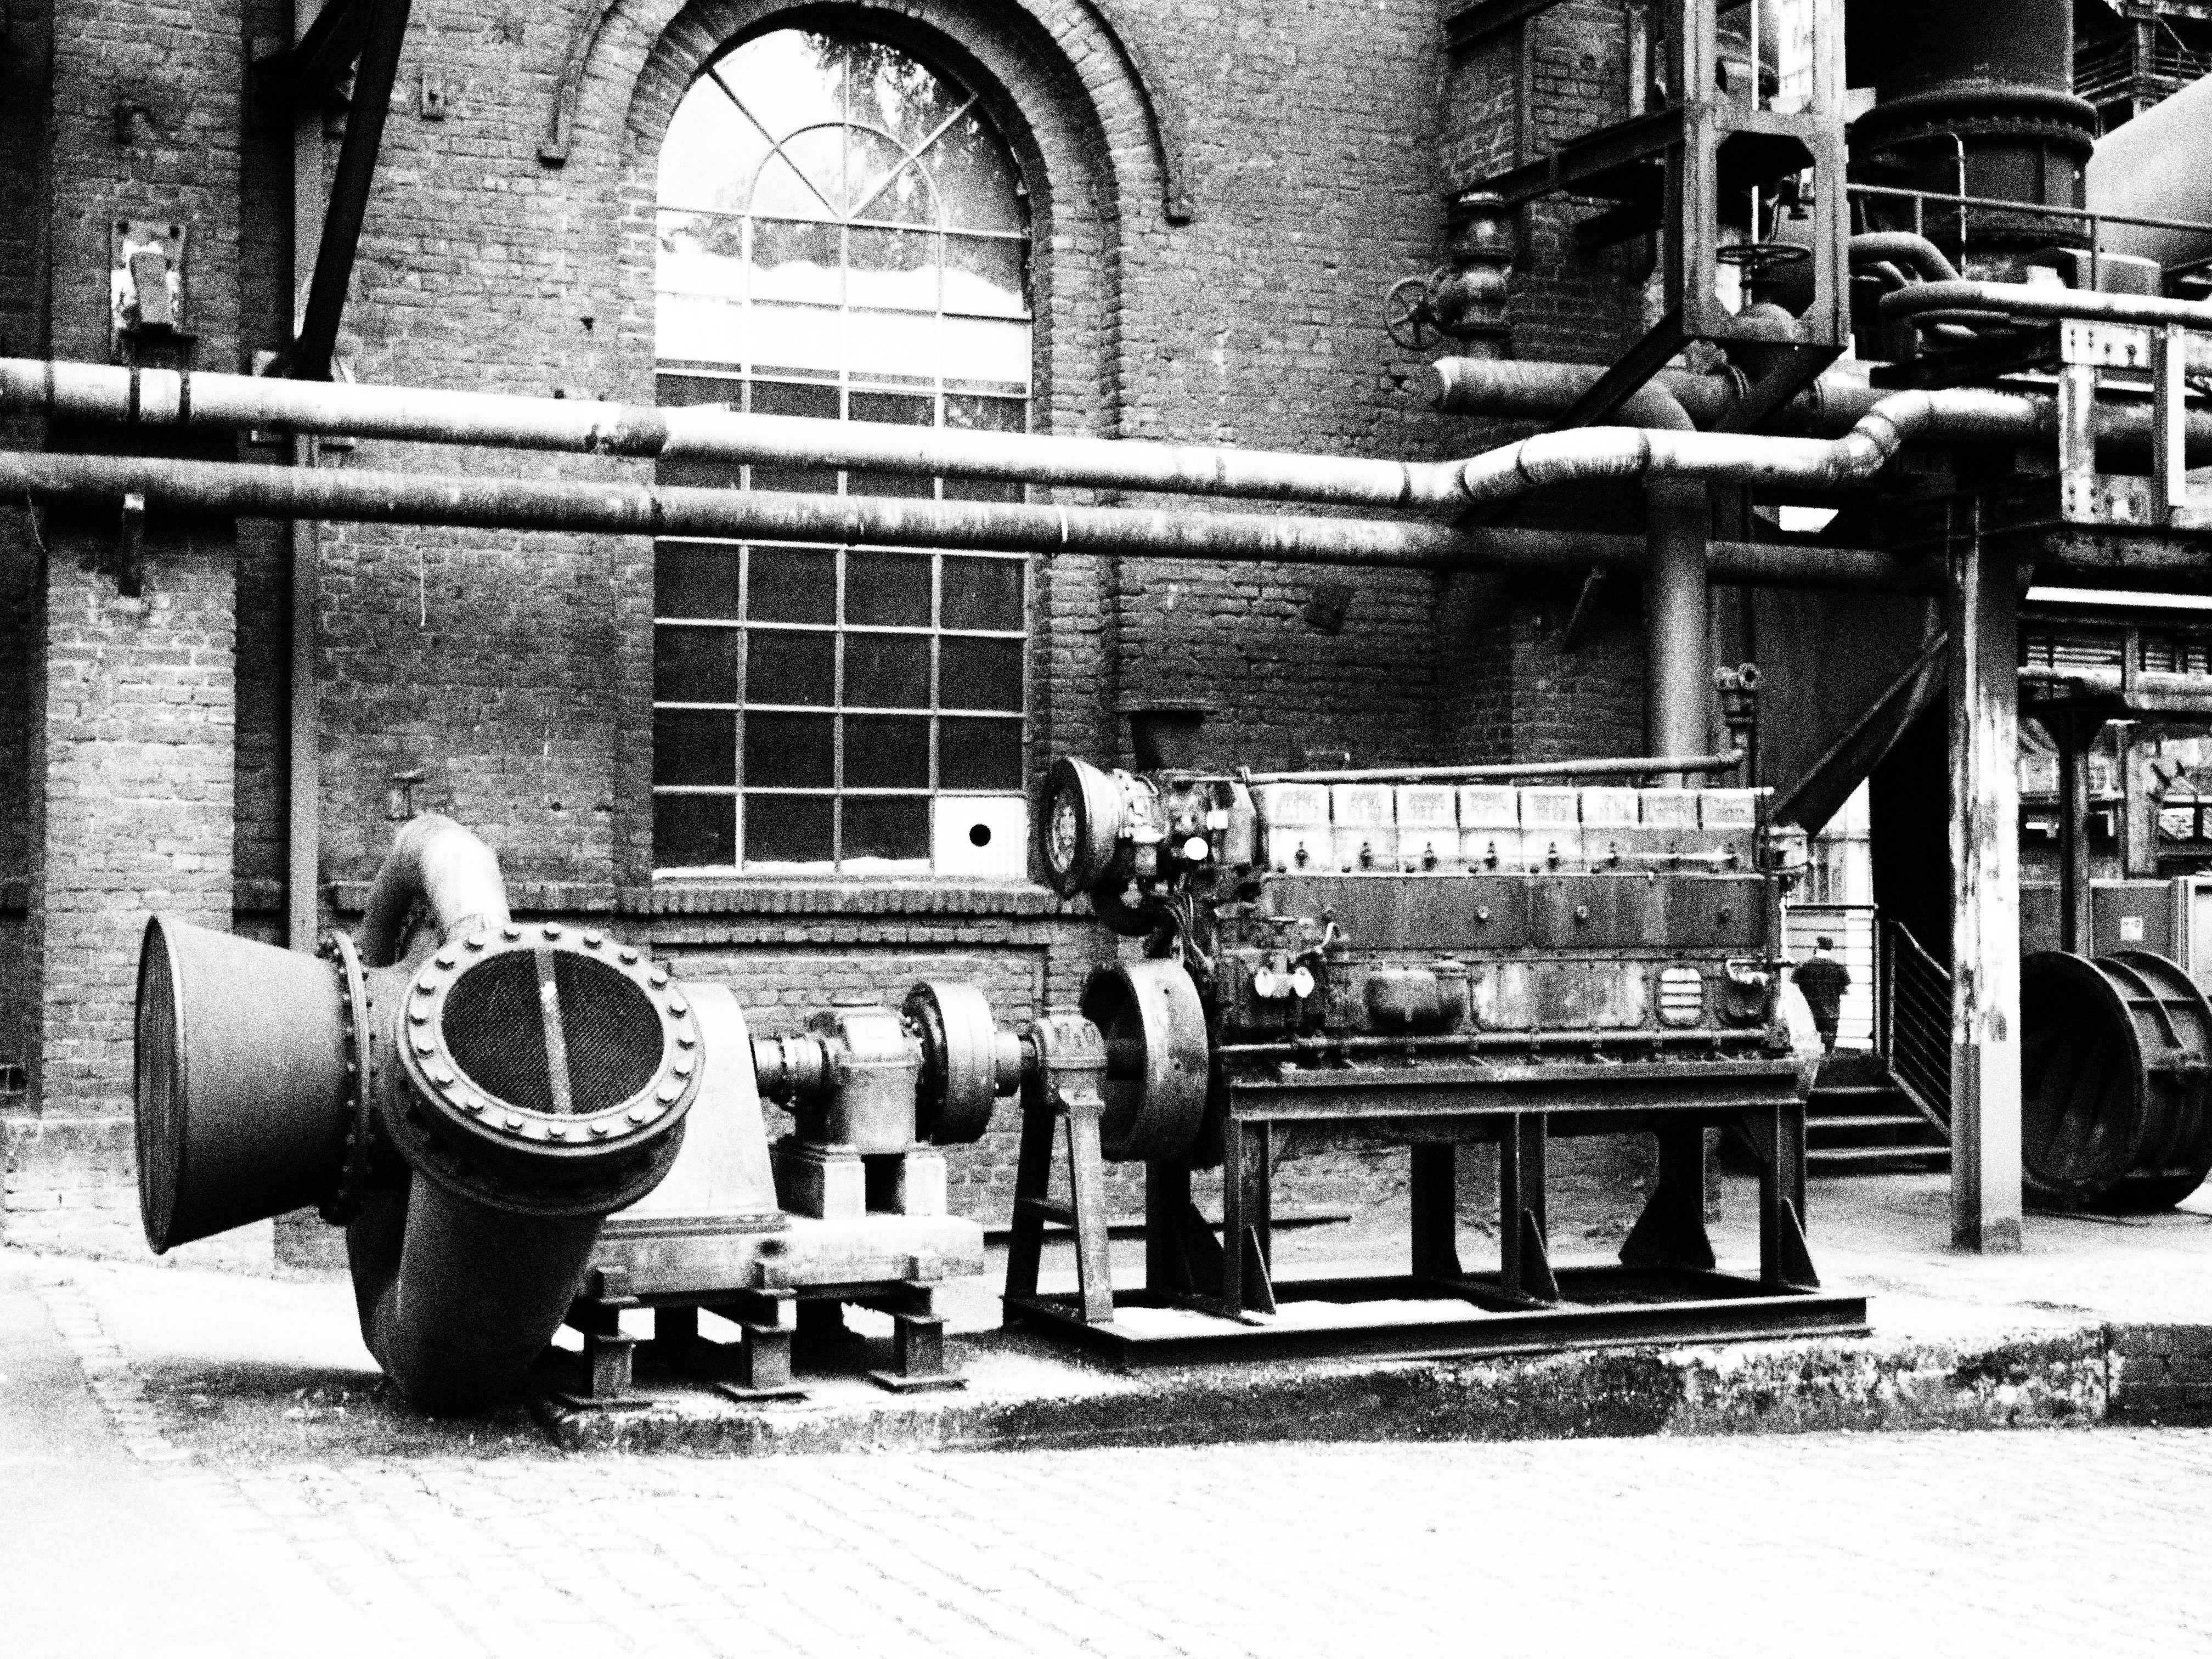
black and white, transport, vehicle, industry, monochrome, photograph, history, steam engine, duisburg, ruhr area, monochrome photography